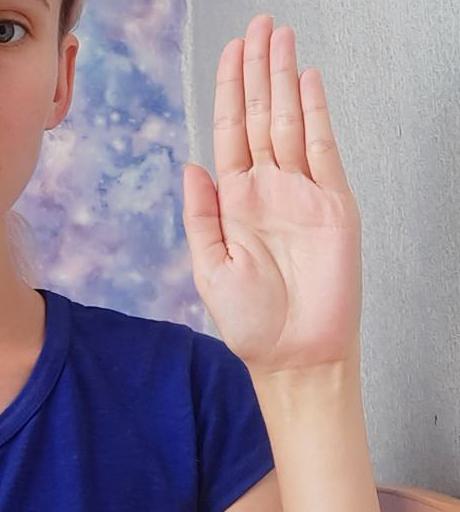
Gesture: stop